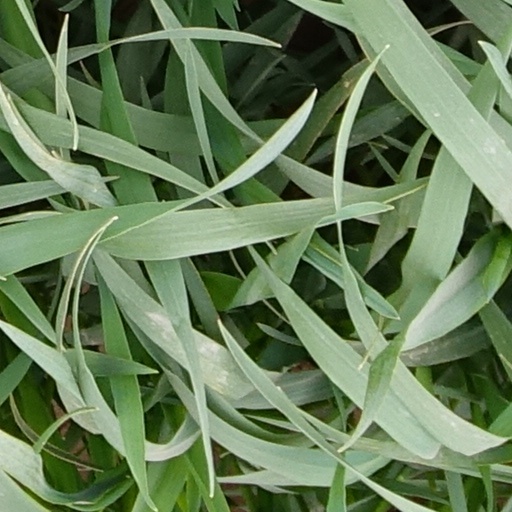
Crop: wheat